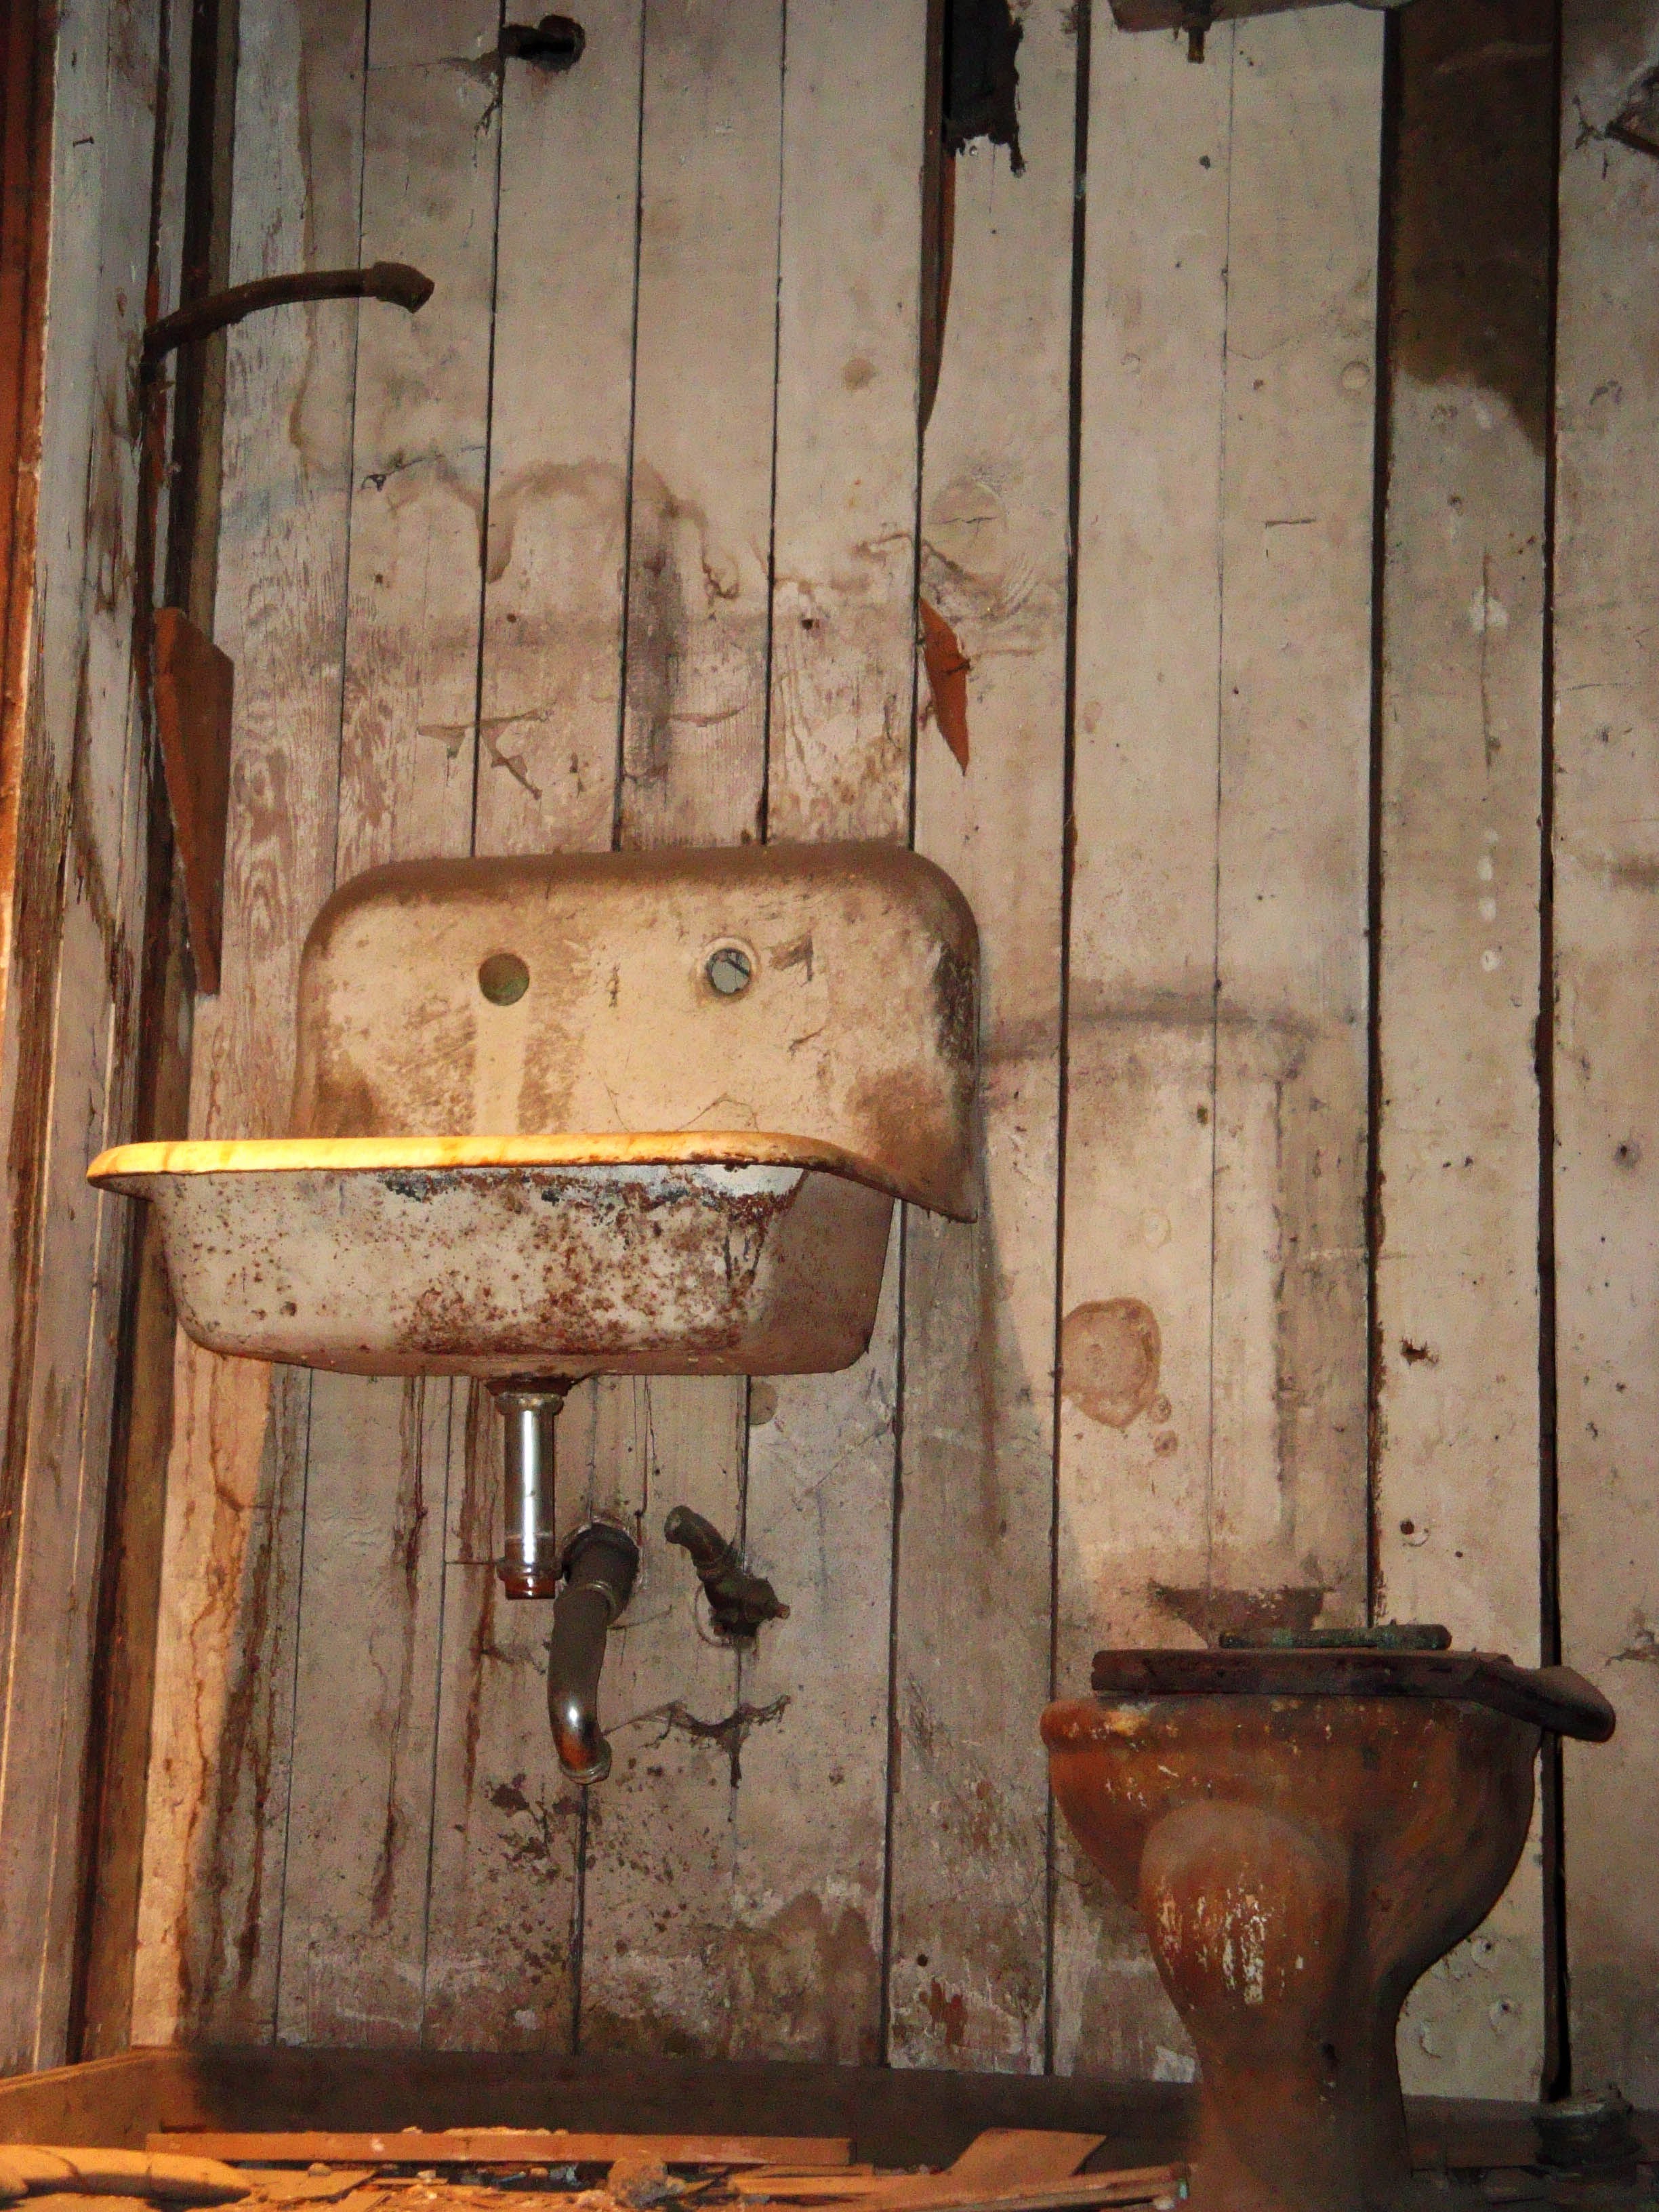
water, wood, antique, old, washing, toilet, grunge, sink, furniture, room, lighting, bathroom, basin, man made object, ancient history